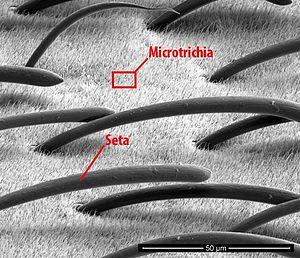
Punaise d’eau Notonecta glauca: Le côté de l’aile touchant l’eau revèle une structure hièrarchique de longs poils (Setae) et un duvet de Microtrichia.
En physique, l’effet Salvinia est un phénomène qui rend une surface superhydrophobe en la recouvrant d'une couche stable quand elle est immergée dans l'eau. Son nom vient du genre de la fougère aquatique Salvinia qui utilise cette technique pour flotter.